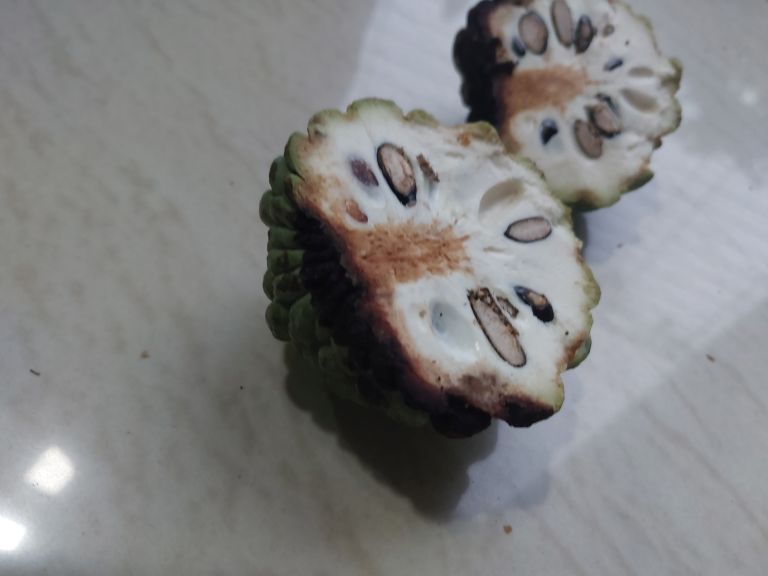
Disease label: Diplodia Rot